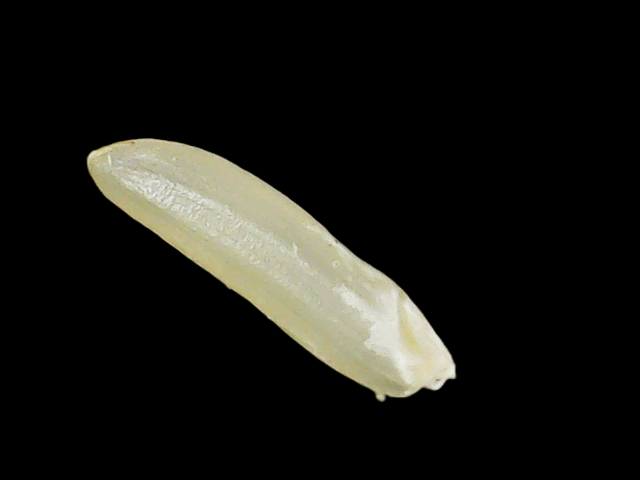
Rice variety: Binadhan25